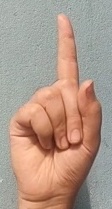
ASL sign: 1